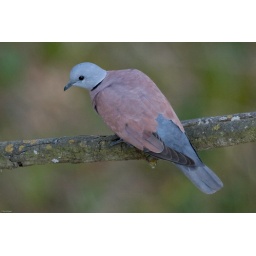
This bird was shot from a watch tower in Corbett National Park.